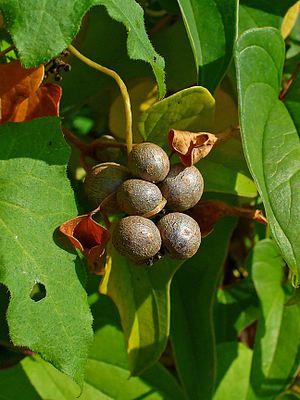
Dioscorea polystachya, appelé plus communément nagaimo, igname de Chine ou encore igname de Corée, est une espèce de plantes de la famille des Dioscoreaceae. Le tubercule de cet igname peut être mangé cru.